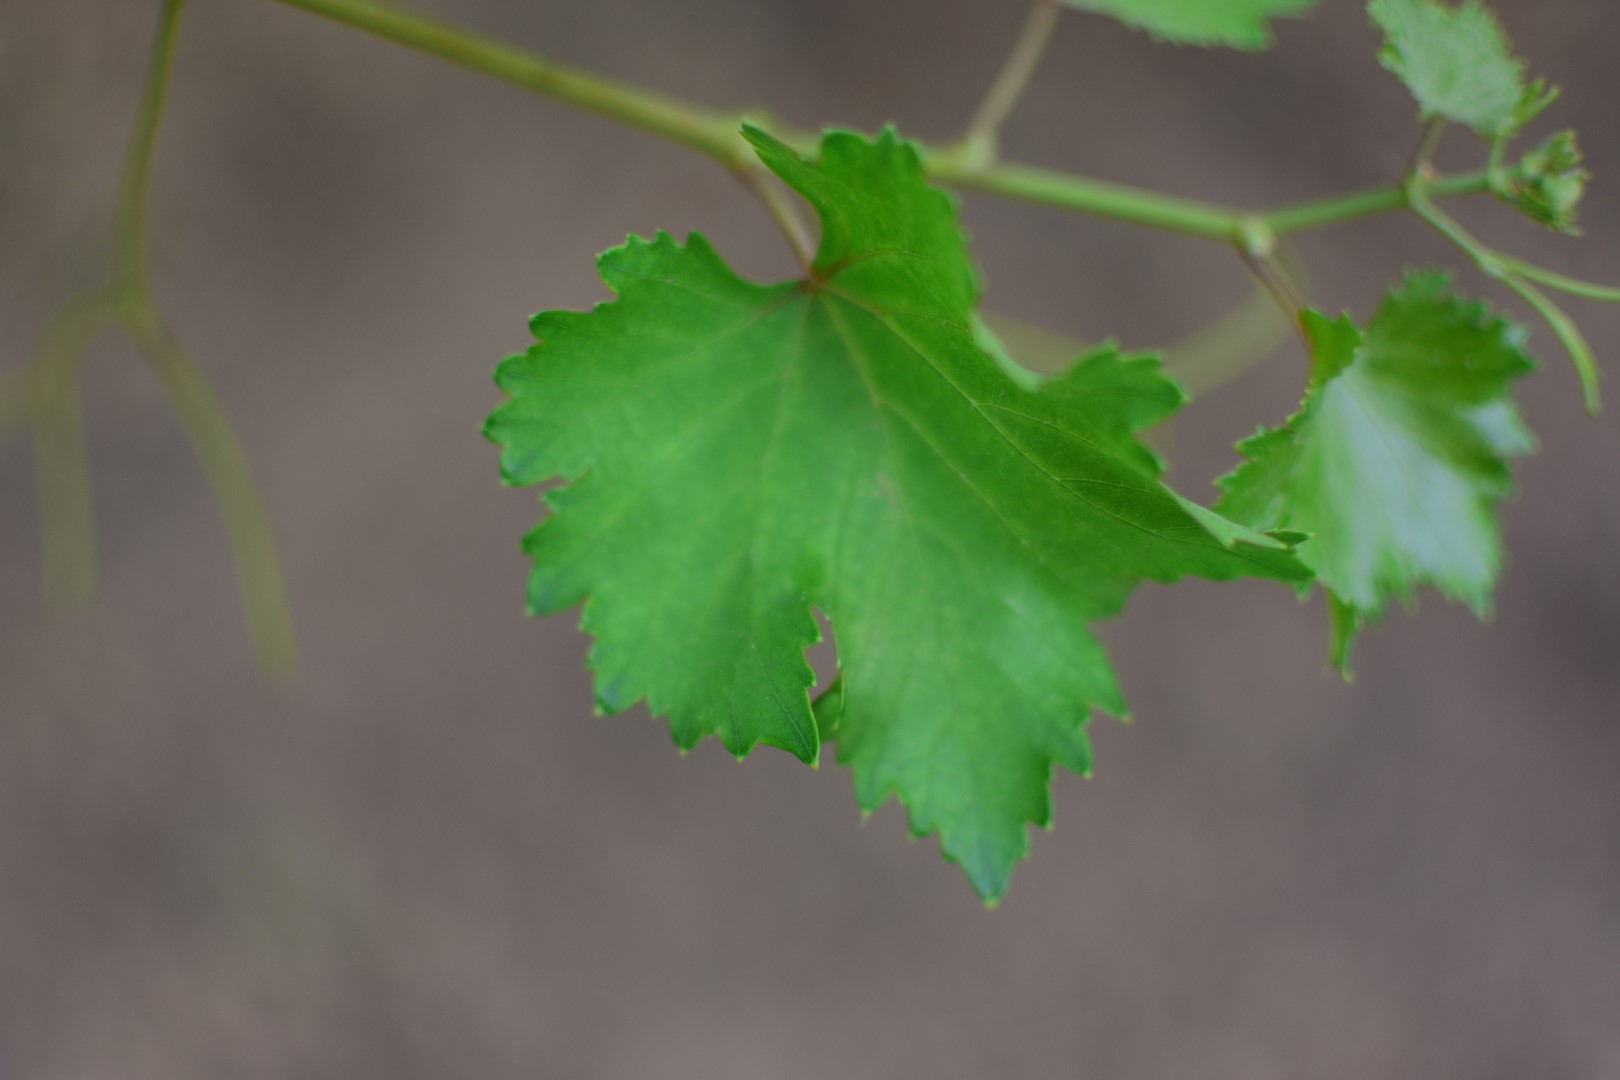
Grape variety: Kamali